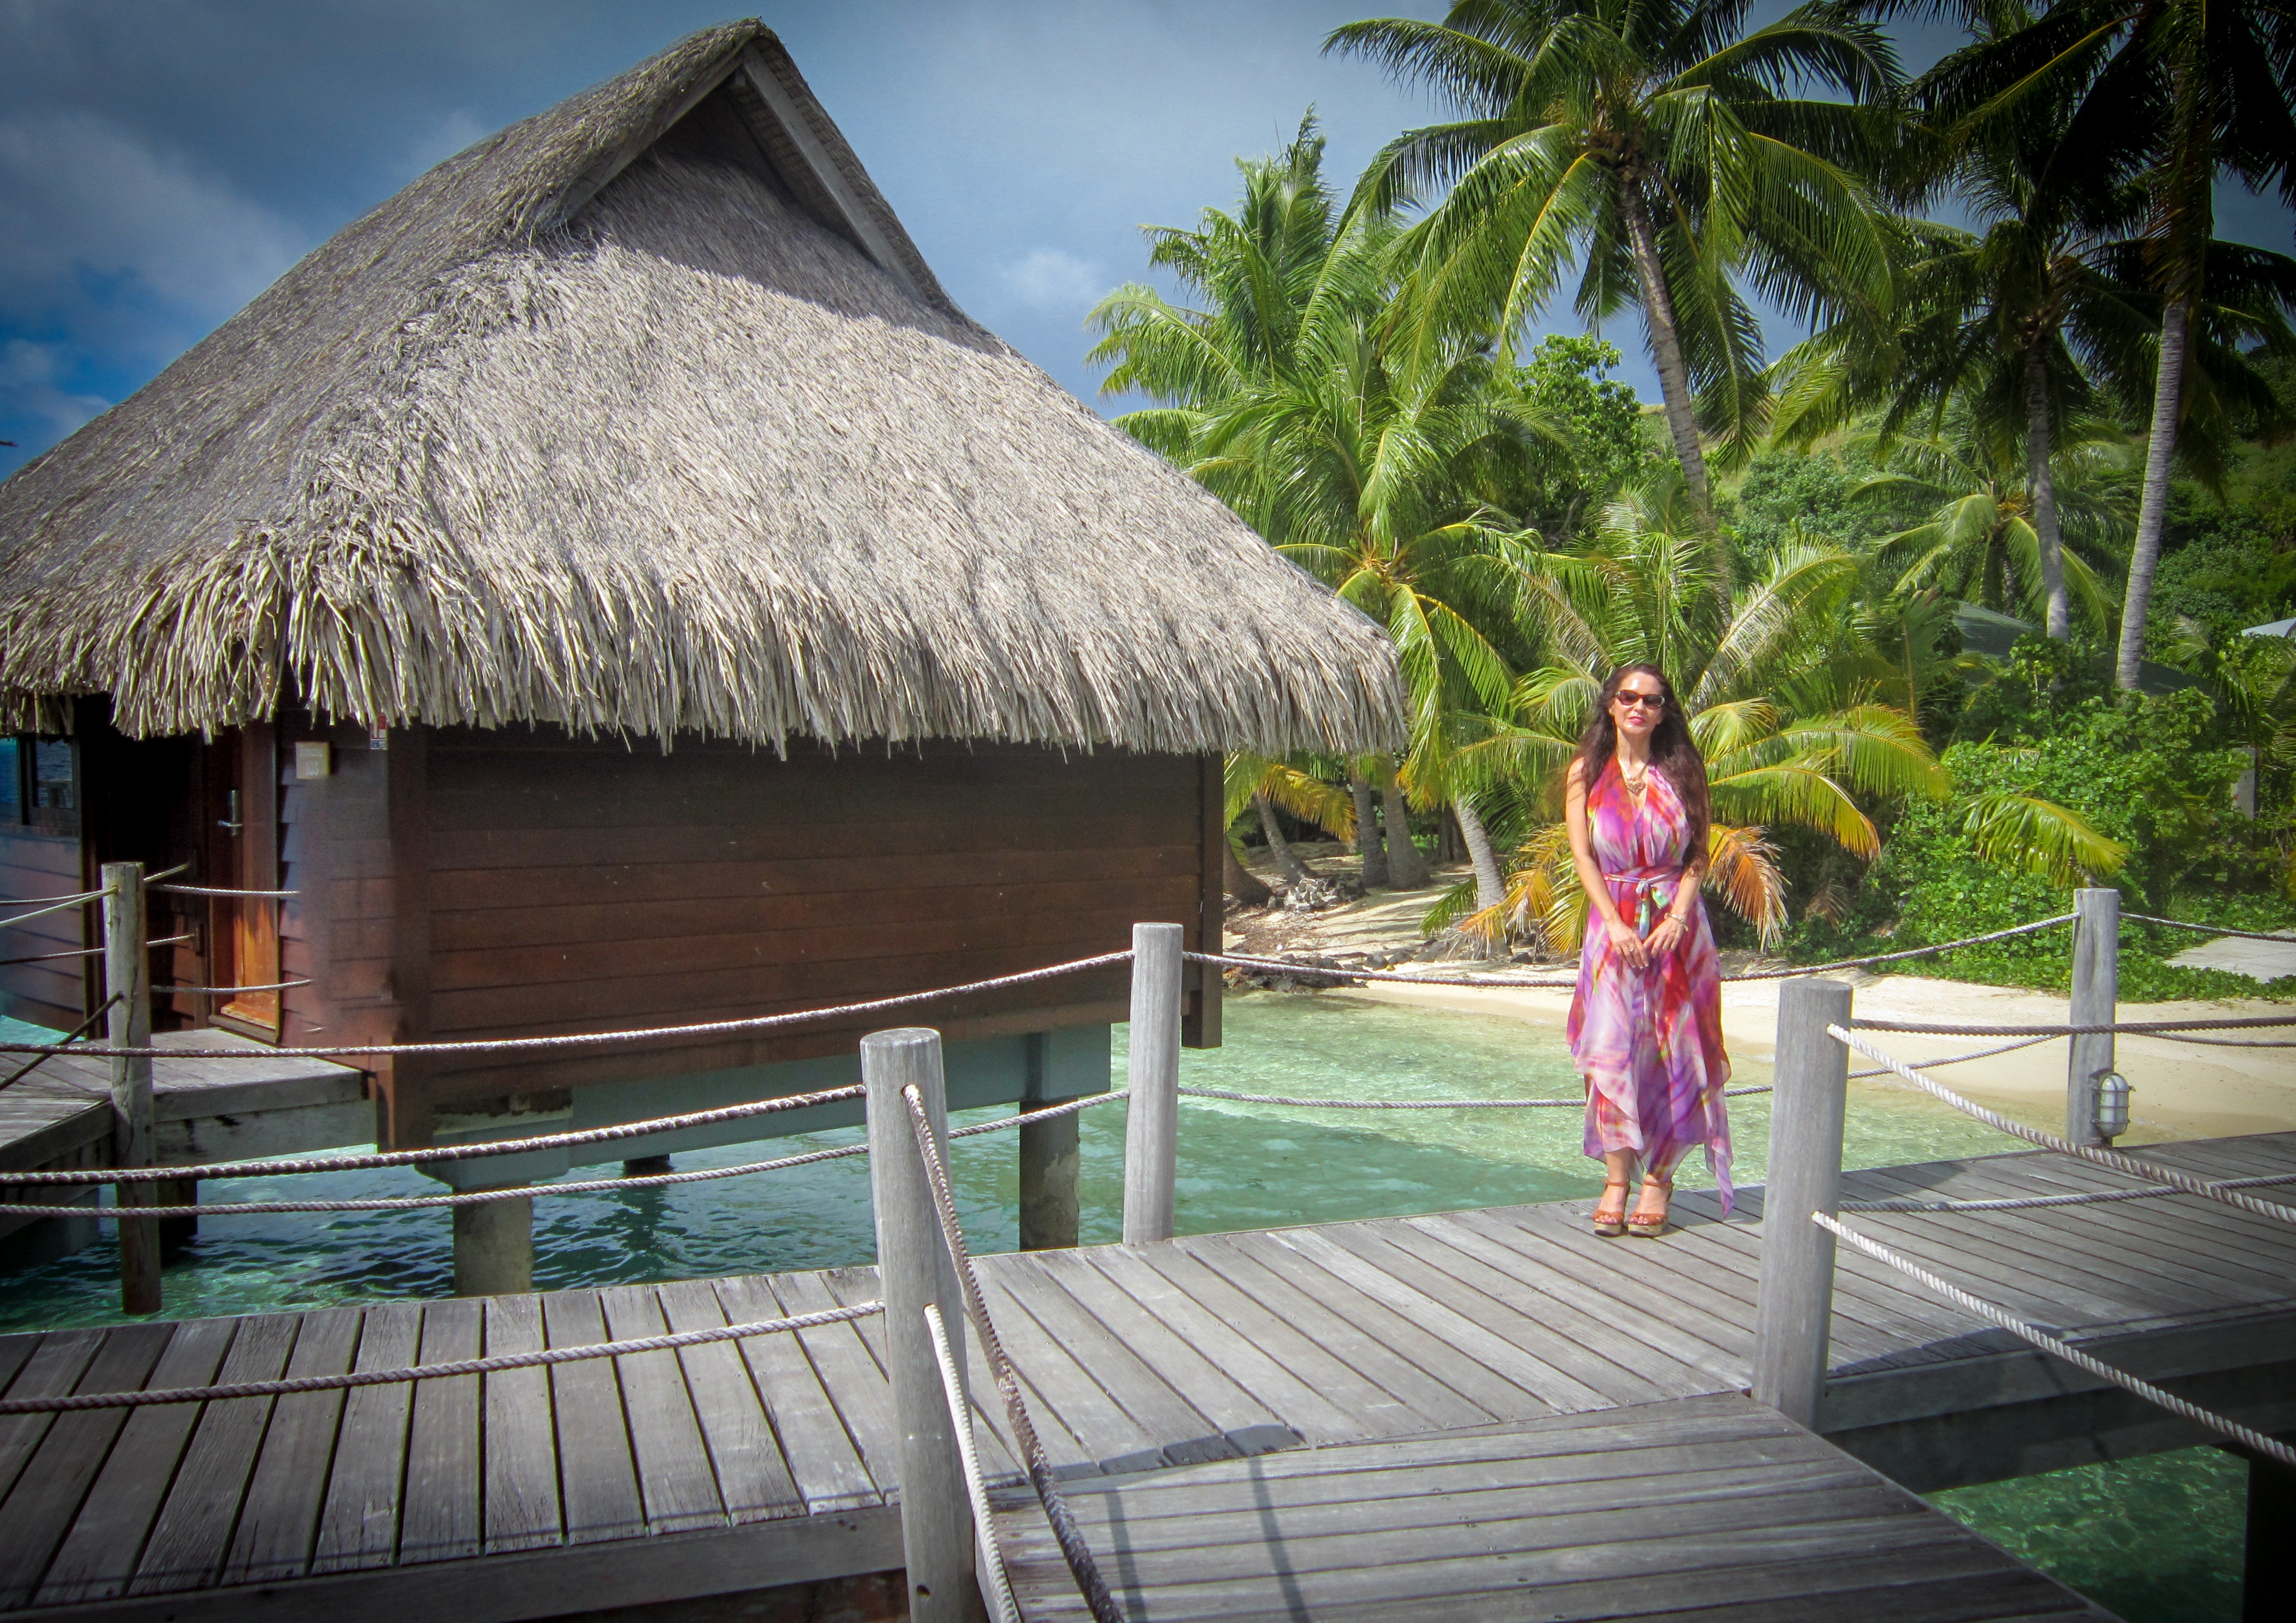
sea, water, nature, ocean, woman, villa, vacation, hut, portrait, paradise, swimming pool, tropical, island, romantic, tourism, leisure, outdoors, luxury, turquoise, hotel, resort, estate, caribbean, south pacific, bora bora, over water bungalow